Marjorie Vincent

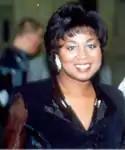

Marjorie Judith Vincent is an American journalist and former beauty contestant who was crowned Miss America 1991.